Pedro Báez

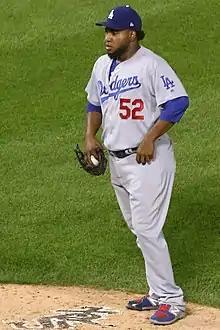
Báez with the Los Angeles Dodgers in 2017

Pedro Alberys Báez (born March 11, 1988) is a Dominican former professional baseball pitcher. He played in Major League Baseball (MLB) for the Los Angeles Dodgers and Houston Astros. Signed as an international free agent in 2007, Báez made his MLB debut with the Dodgers in 2014, and, in 2020, was a member of the Dodgers' World Series championship club.